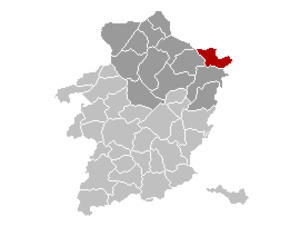
Carte indiquant la localisation de la commune de Kinrooi dans la Province de Limbourg.